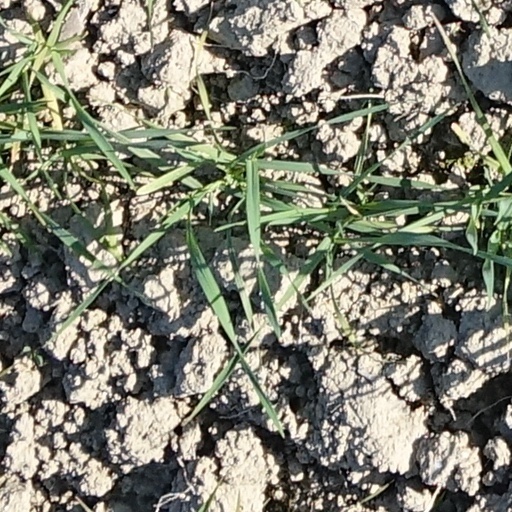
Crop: wheat